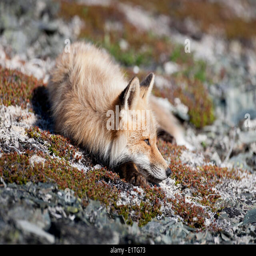
biological species sunning itself on a rocky hill